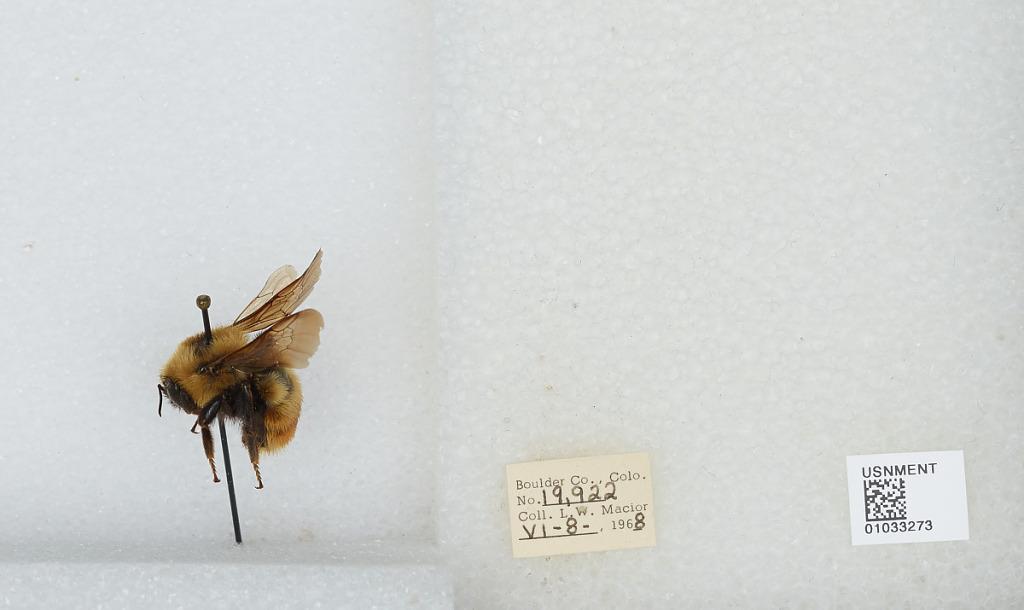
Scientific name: Bombus (Cullumanobombus) rufocinctus Cresson
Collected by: L. Macior
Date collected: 1968-6-8
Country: United States
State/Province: Colorado
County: Boulder
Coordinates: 40.015, -105.27